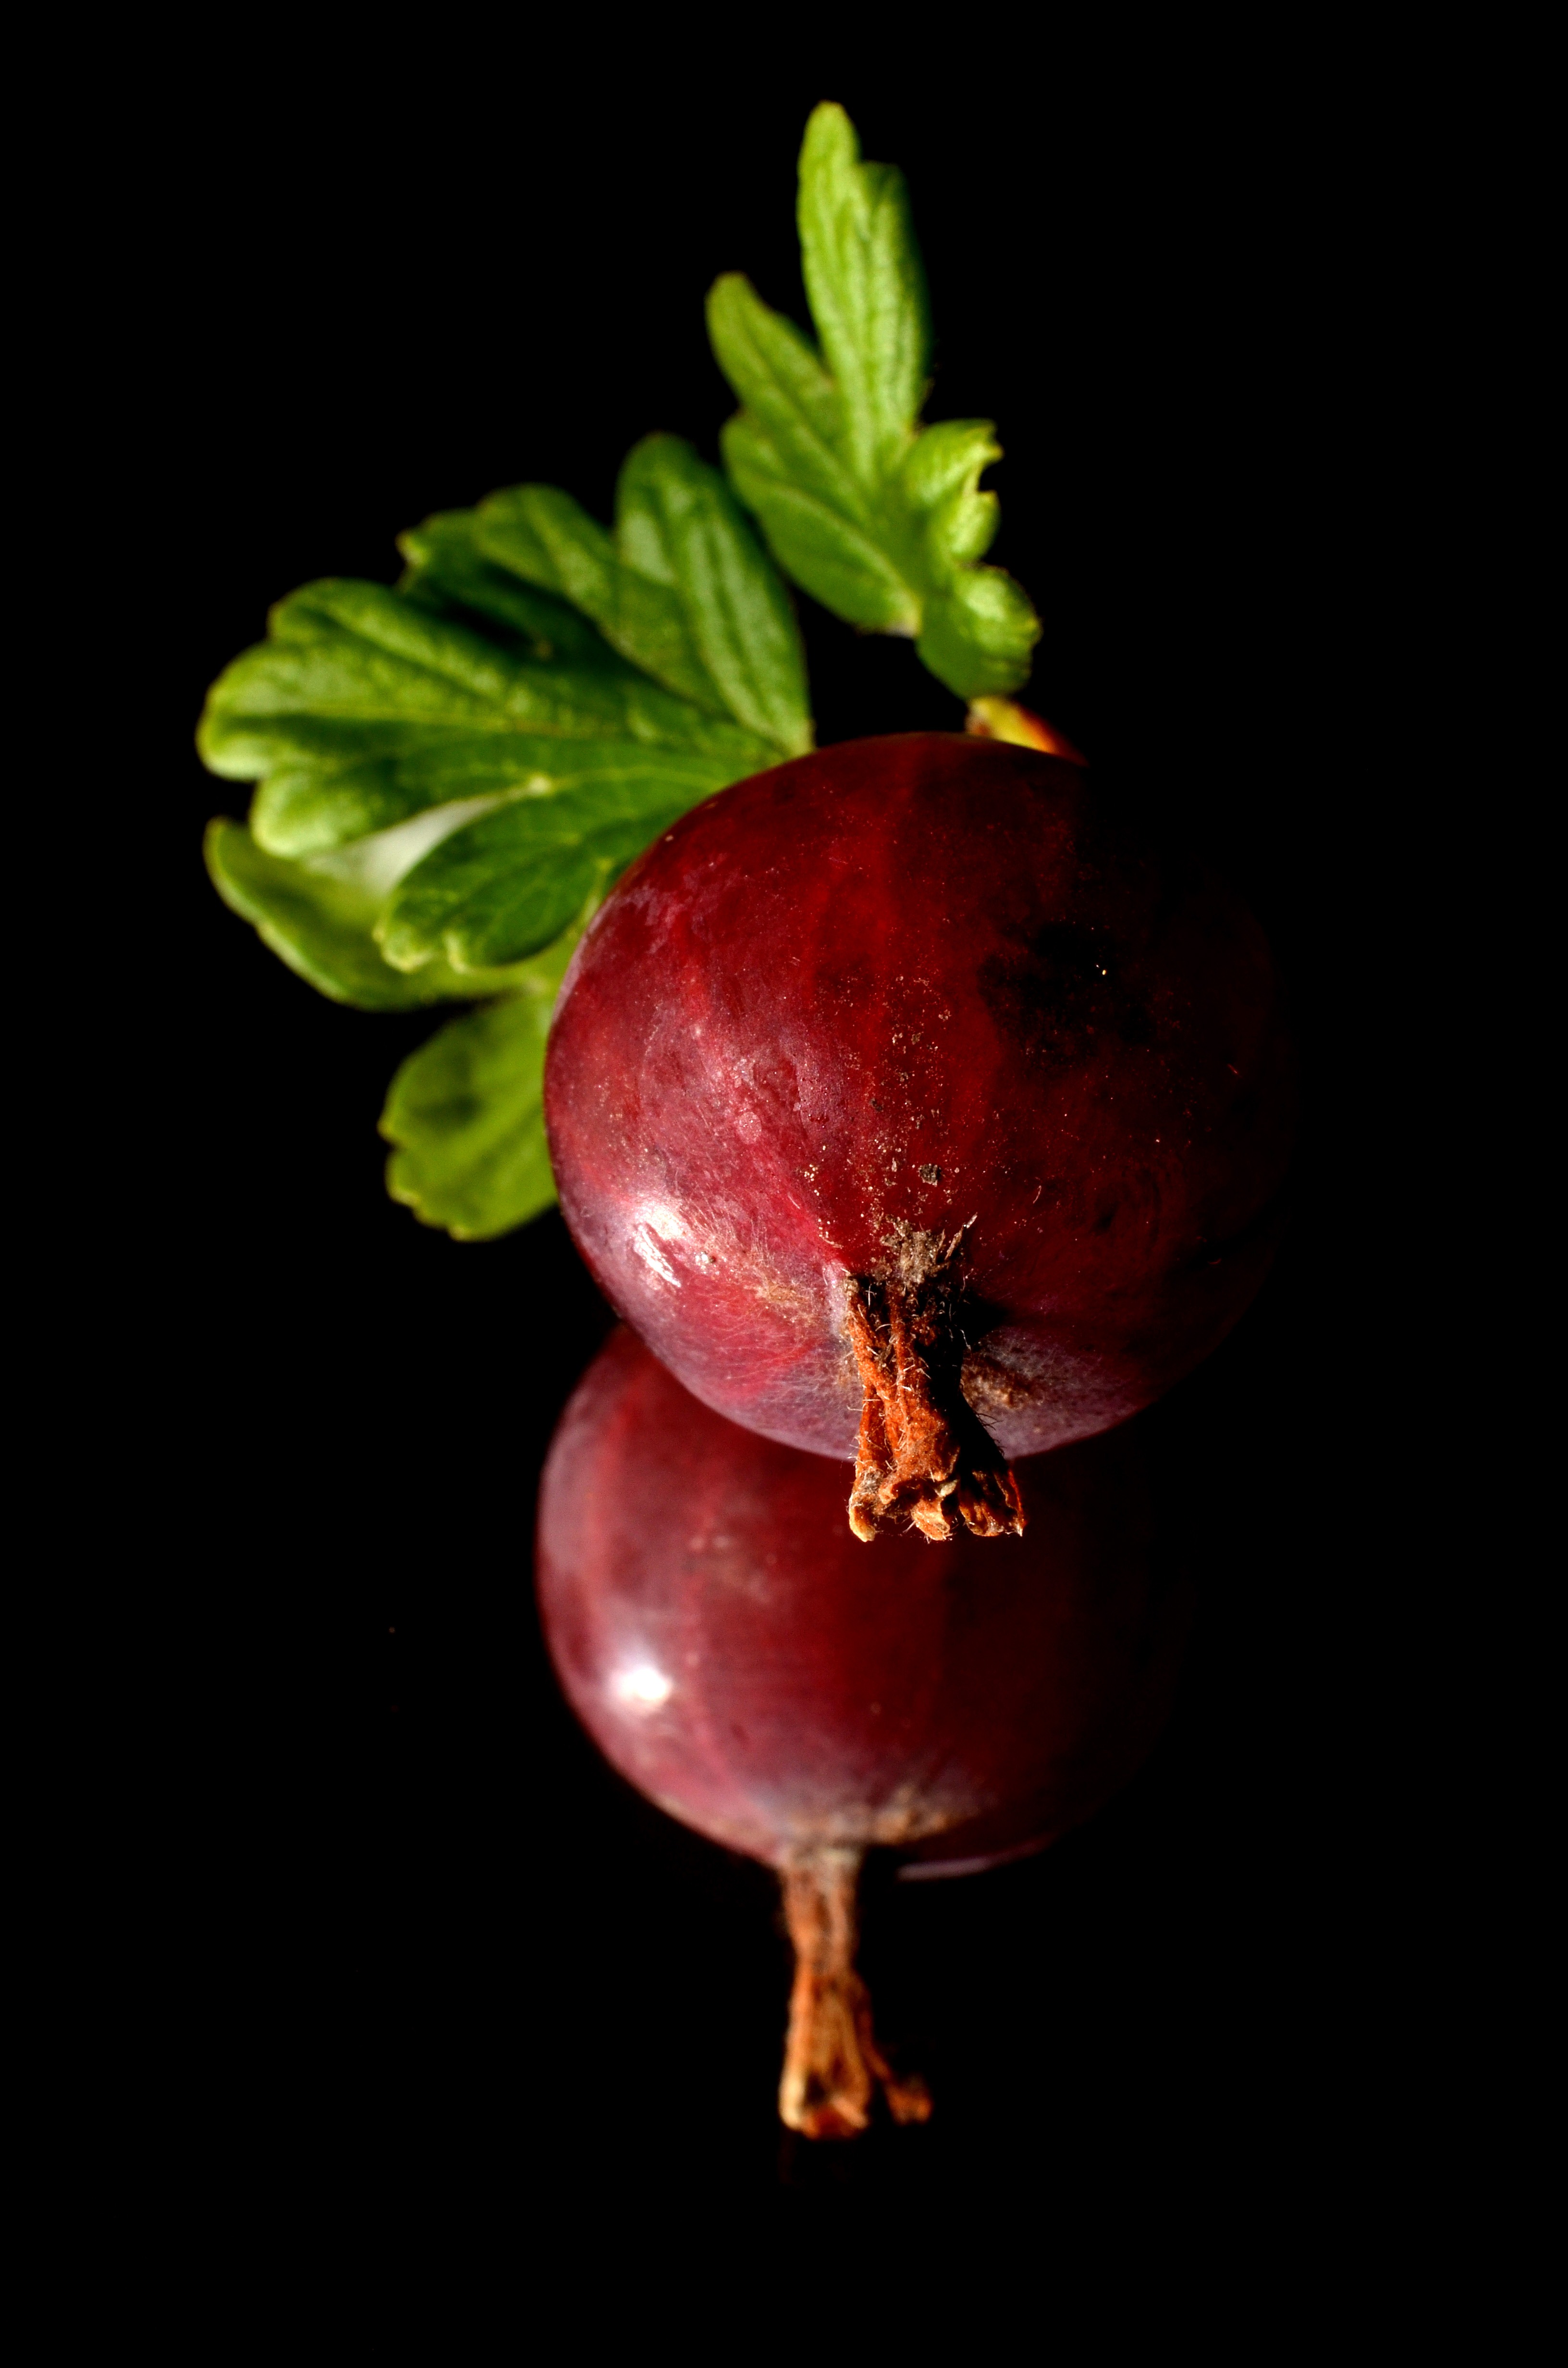
plant, fruit, berry, leaf, flower, petal, food, red, produce, vegetable, autumn, garden, pomegranate, rose hip, macro photography, gooseberry, flowering plant, still life photography, land plant